Trace Gas Orbiter

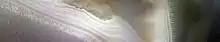
Image of the edge of Planum Australe, Mars' south polar ice cap, taken by CaSSIS. The dusty ice layers that compose the South Polar Layered Deposits (SPLD) are exposed and visible in the image.

The spacecraft took its first photos of the surface of Mars on 15 April 2018. The first year of science operations yielded a wealth of new data and scientific discoveries, including: new observations of the atmospheric composition and structure, water-ice cloud enhancement during a global dust storm, new measurements of the atmospheric thermal structure and density, estimations of the timespan of the climate record of the south polar ice sheet, confirmation of dry-processes being responsible for Recurring Slope Lineae in Hale crater, identifying a variety of ice and non-ice related active processes occurring on the surface in colour, and high-resolution maps of shallow subsurface Hydrogen, increasing the known amounts of probably near-surface buried water ice.